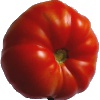
Label: Tomato 3